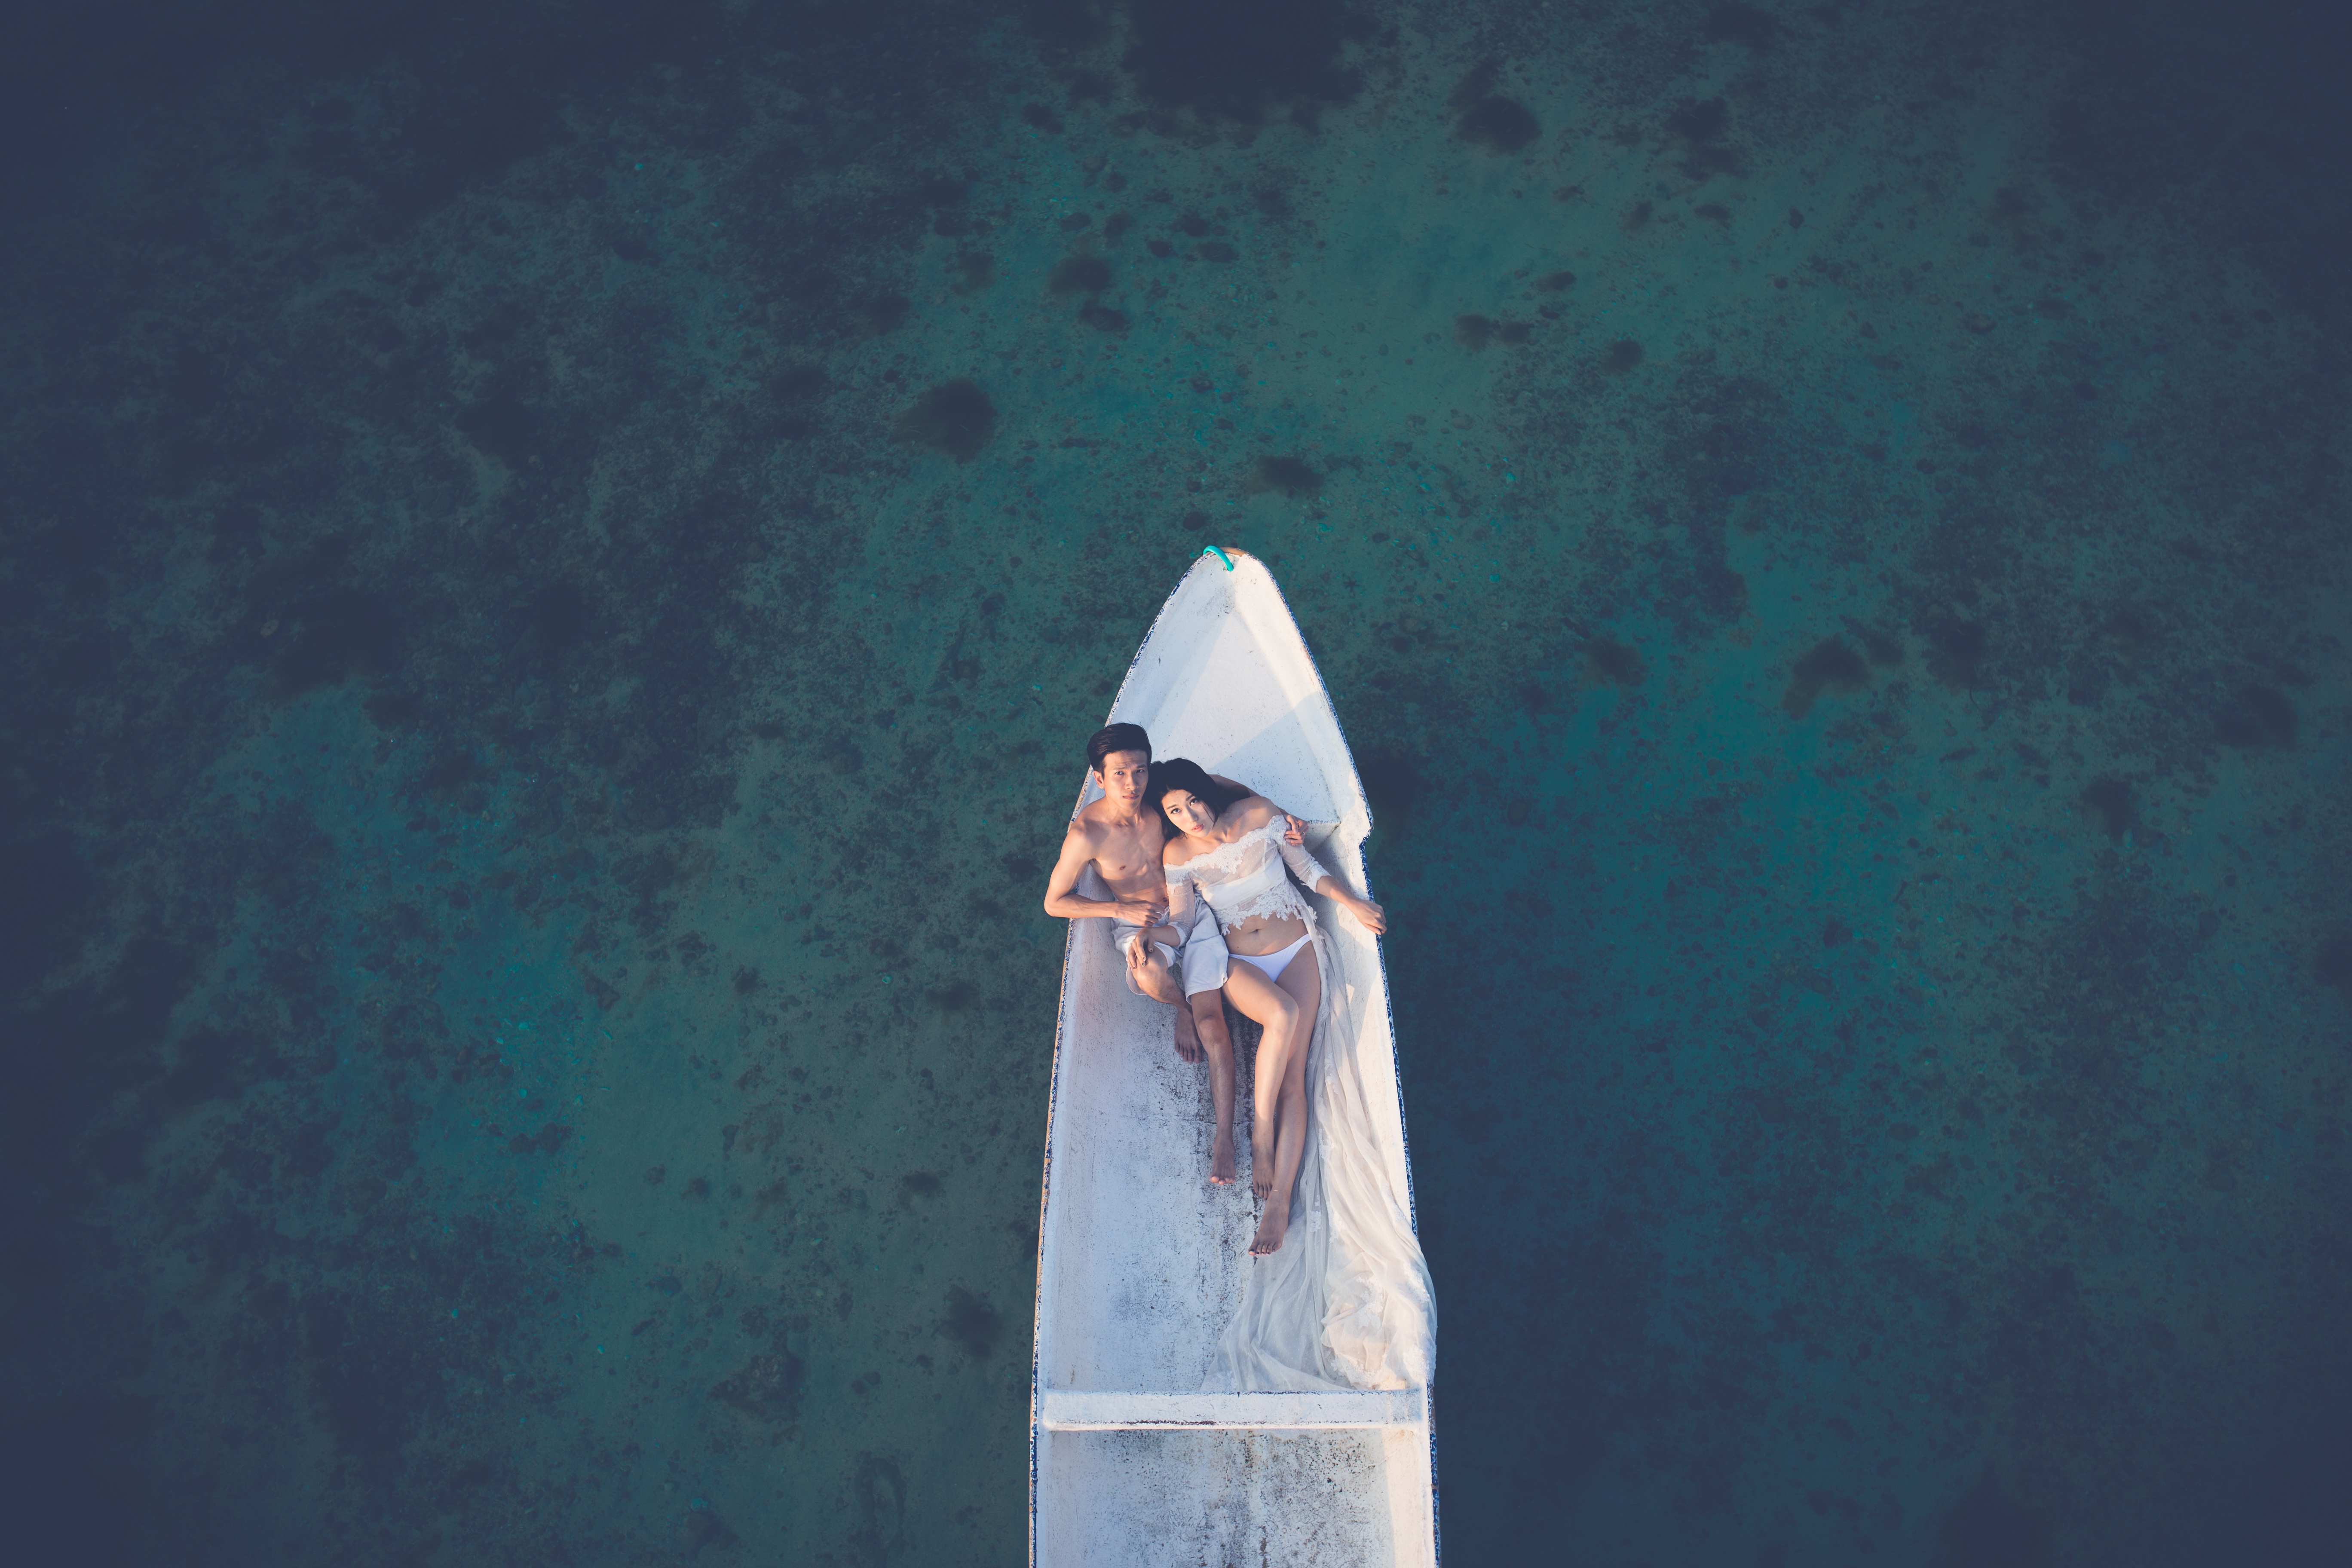
water, boat, sunlight, underwater, statue, love, couple, blue, looking up